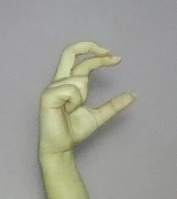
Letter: thal